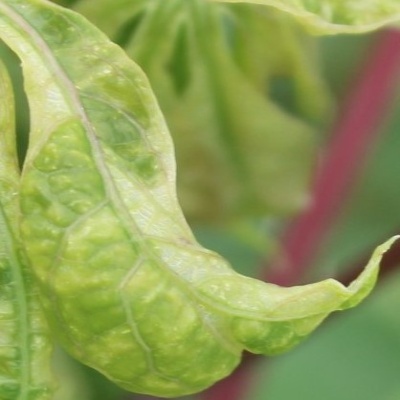
Crop: Cassava
Condition: mosaic